Flora and fauna of the Outer Hebrides

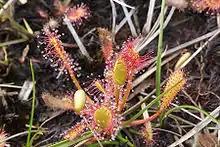
Sundew near Valtos

The island's most famous insect resident is the Highland midge which is ever-present near water at certain times of the year.